Lucien Besnard

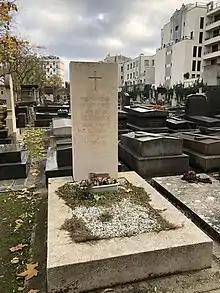
Grave of Lucien Besnard in Paris

Besnard died in Paris in 1955. He is buried at Vaugirard Cemetery in Paris.